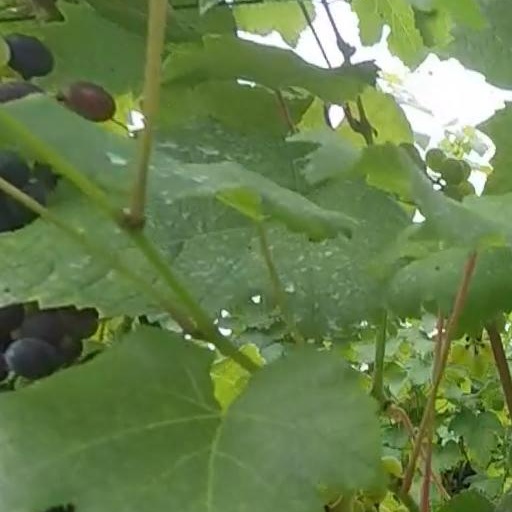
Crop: grape